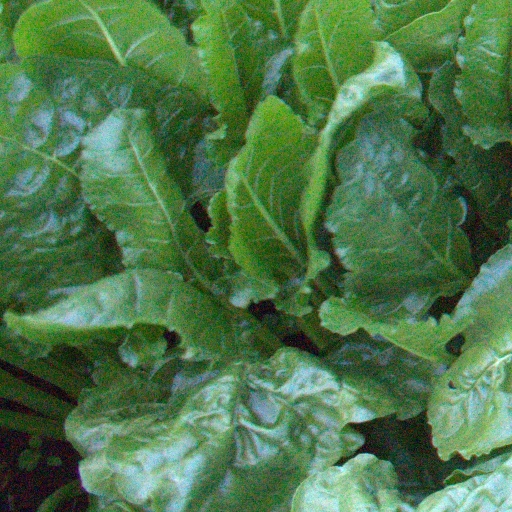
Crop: sugar beet